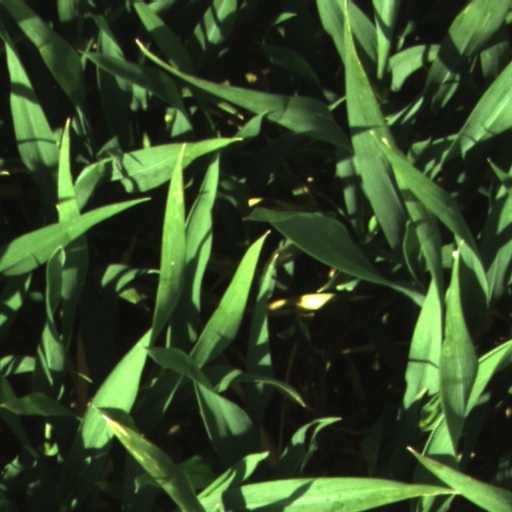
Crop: wheat